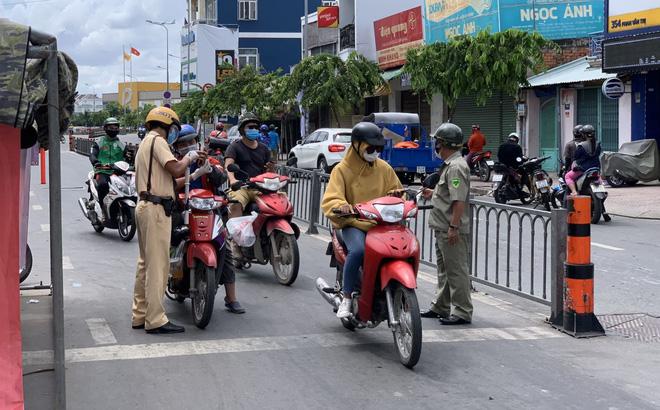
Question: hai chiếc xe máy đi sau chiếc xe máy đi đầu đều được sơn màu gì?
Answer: hai chiếc xe máy đi sau chiếc xe máy đi đầu đều được sơn màu đỏ